Kabsa
Also known as:
ar - Arabic: كبسة
arz - Egyptian Arabic: كبسه
as - Assamese: কবছা
bn - Bangla: কাবসা
ce - Chechen: Кабса
cy - Welsh: Kabsa
de - German: Kabsa
el - Greek: Κάμπσα
en-simple - Simple English: Kabsa
es - Spanish: Kabsa
fa - Persian: کبسه
fr - French: Kebsa
ha - Hausa: Kabsa
he - Hebrew: כבסה
hr - Croatian: Kabsa
hy - Armenian: Կաբսա
id - Indonesian: Nasi kabsah
it - Italian: Kabsa
ja - Japanese: カブサ
jv - Javanese: Kabsa
ko - Korean: 캅사
kw - Cornish: Kabsa
ml - Malayalam: മച്ബൂസ്
pa - Punjabi: ਕਾਬਸਾ
pl - Polish: Kabsa
pt - Portuguese: Kabsa
ru - Russian: Кабса
ta - Tamil: கப்சா
th - Thai: กับซะฮ์
tr - Turkish: Kepse
uk - Ukrainian: Кабса
ur - Urdu: کبسہ
uz - Uzbek: Kabsa
Category: rice (mixed rice)
Cuisine: Saudi Arabian, Yemeni
Associated cuisines: Arabian Peninsula
Area: Arabian Peninsula
Countries: Saudi Arabia, Yemen
Region: Western Asia

The dish usually made with rice (usually basmati), meat, Vegetable, and a mixture of spices.

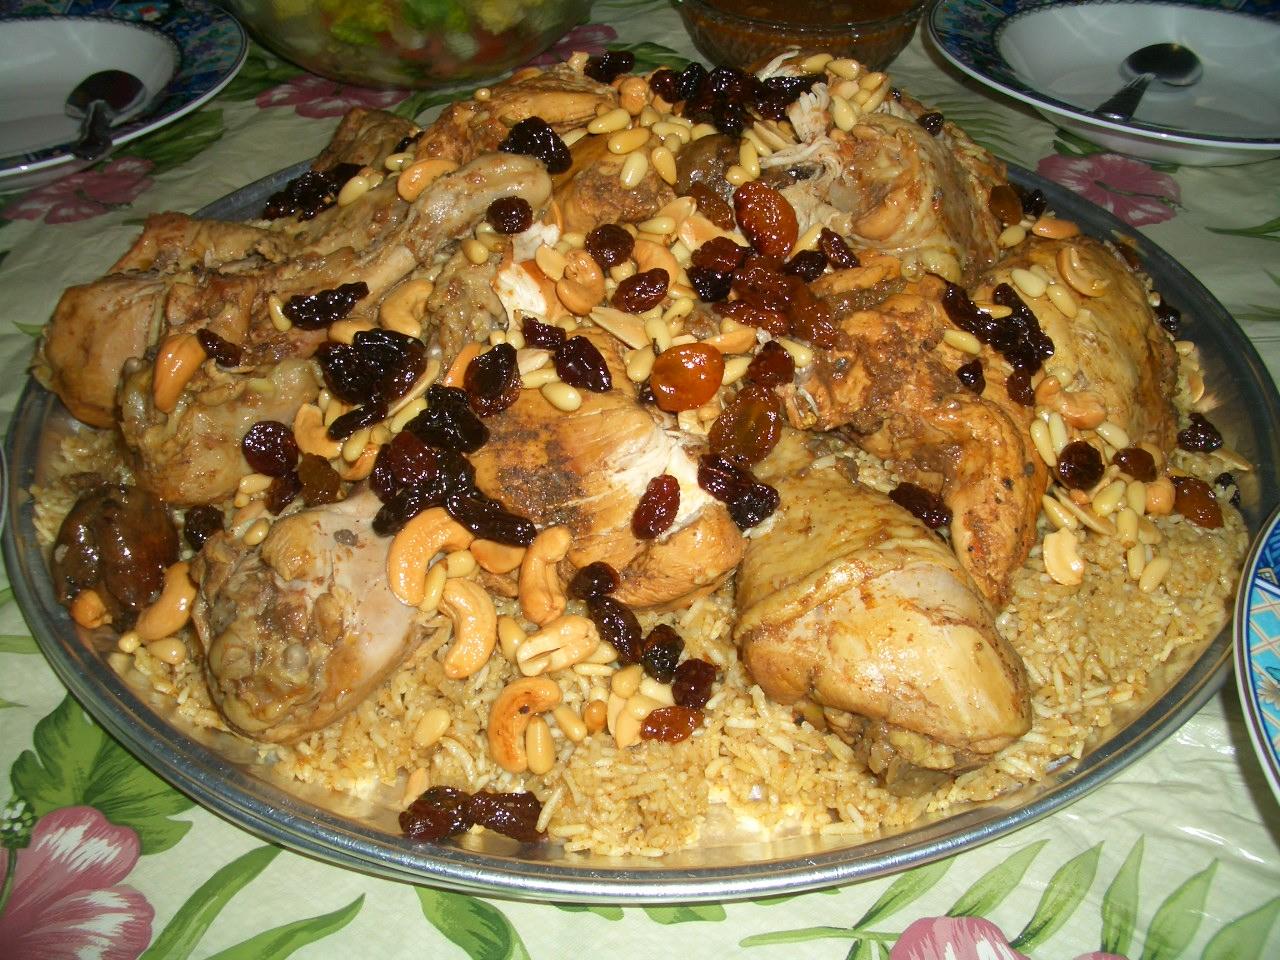
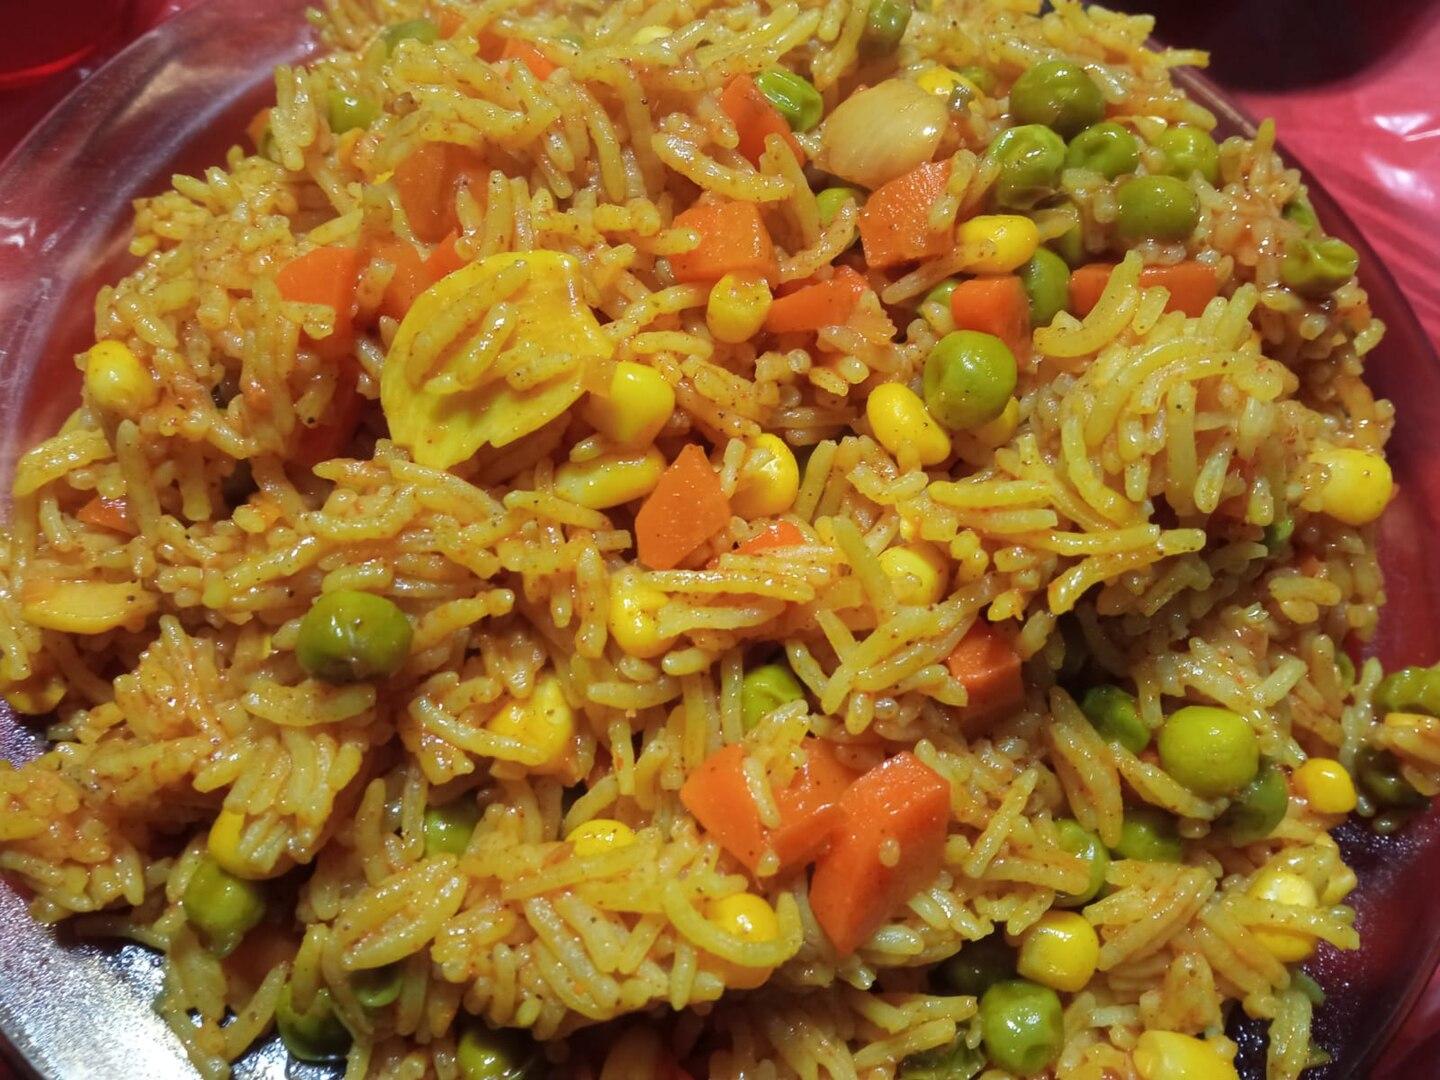